BAIC BJ90

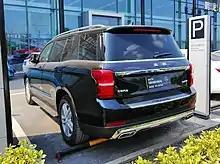
BAIC BJ90 rear

Originally seen in 2015, the BJ90 debuted at an event in Beijing in August 2017 and later went on sale in 2018.